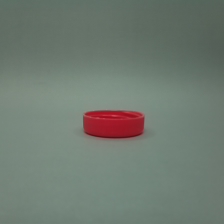
Color: red/orange/pink/fuchsia/brown
Cap type: standard cap